Lyngby railway station

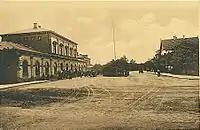
The second Lyngby Station

The first station building was demolished in connection with the introduction of double tracks between and . A new and larger station building, located a little to the south of the old one, was built in 1890–91 to design by Heinrich Wenck and Niels Peder Christian Holsøe.